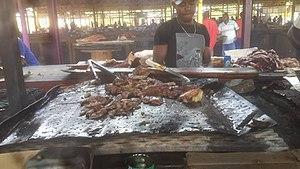
Katutura est le principal township de la ville de Windhoek en Namibie. Il est peuplé de plus de 130 000 habitants.